Bissam Cuttack

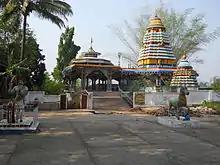
Maa Markama Temple in a new look at Bissam Cuttack

It is one of the identified Tourist Centres (scenic spot) of Odisha. A great number of temples enhance the cultural beauty of the town.